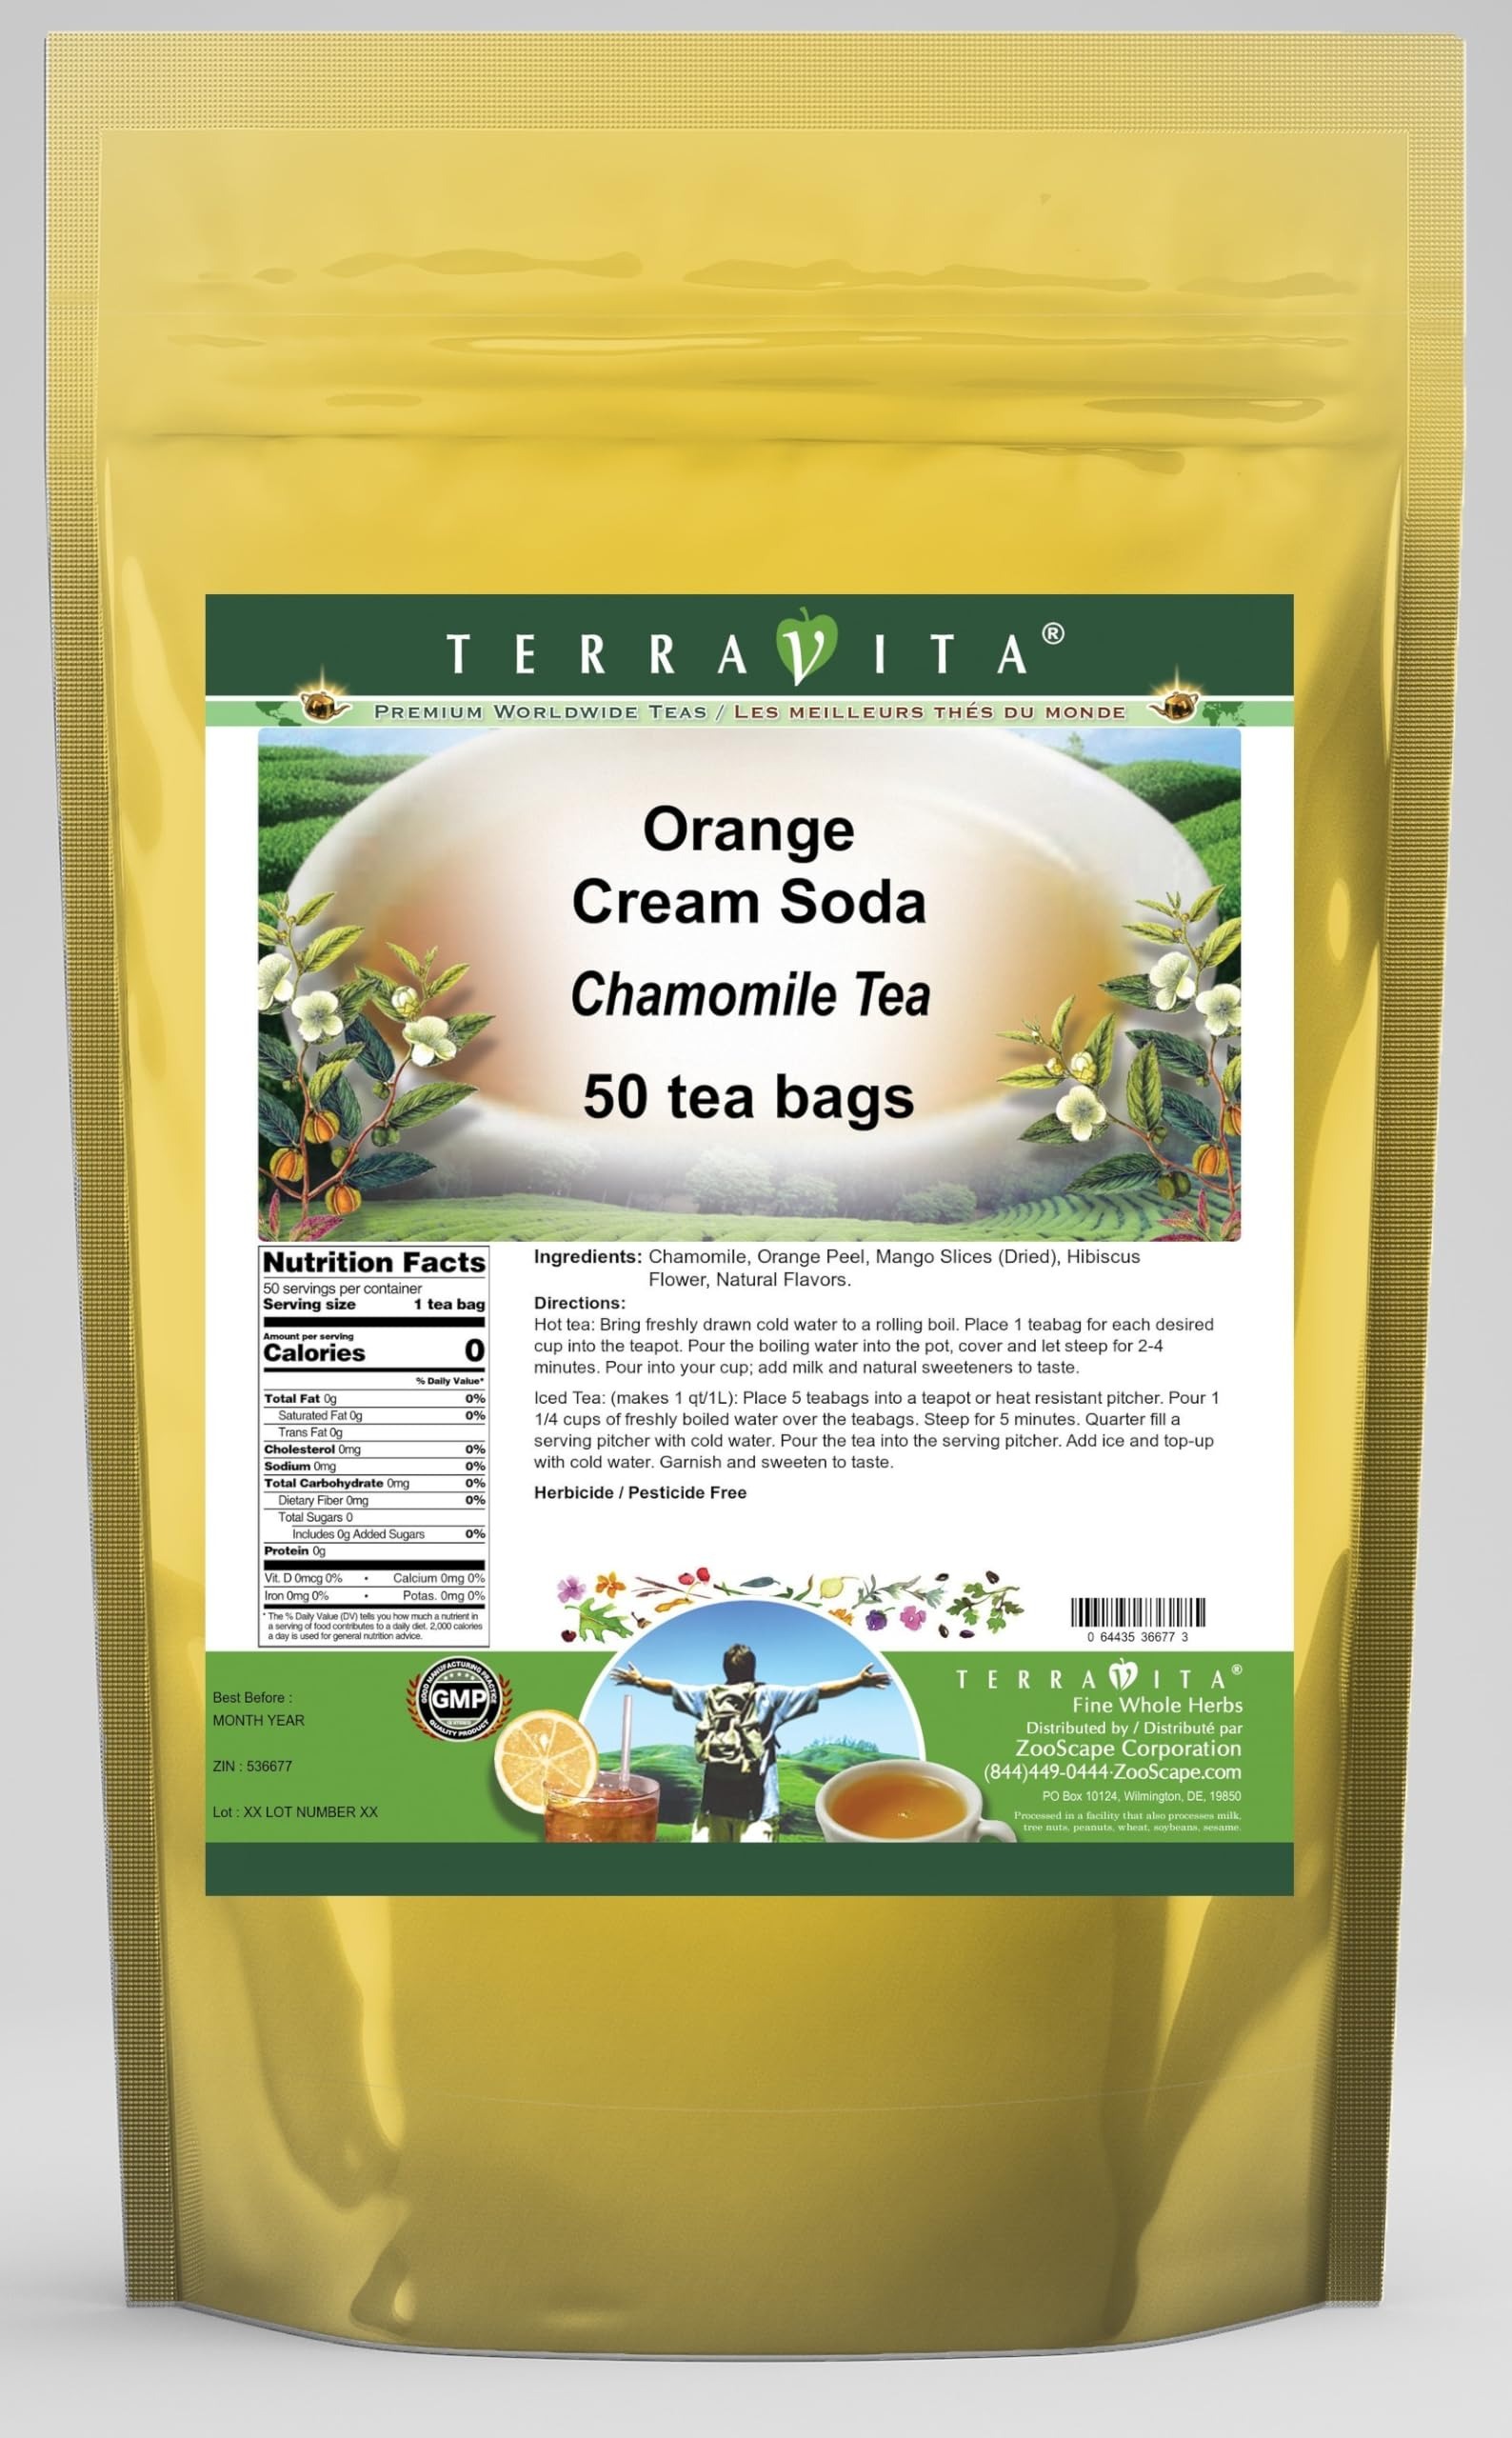
Item Name: Orange Cream Soda Chamomile Tea (50 tea bags, ZIN: 536677) - 2 Pack
Bullet Point 1: Our Orange Cream Soda Chamomile Tea is a delicious flavored Chamomile tea with Orange Peel, Mango Slices and Hibiscus Flower that you will enjoy relaxing with anytime! The natural Orange Cream Soda taste is delicious! - Ingredients: Chamomile tea, Orange Peel, Mango Slices, Hibiscus Flower and Natural Orange Cream Soda Flavor.
Bullet Point 2: No fillers.
Bullet Point 3: Manufacturer: TerraVita
Bullet Point 4: Size: 50 tea bags
Bullet Point 5: Chamomile Tea Bags - Packed in a convenient upright pouch!
Product Description: Our Orange Cream Soda Chamomile Tea is a delicious flavored Chamomile tea with Orange Peel, Mango Slices and Hibiscus Flower that you will enjoy relaxing with anytime! The natural Orange Cream Soda taste is delicious! - Ingredients: Chamomile tea, Orange Peel, Mango Slices, Hibiscus Flower and Natural Orange Cream Soda Flavor. - Hot tea brewing method: Bring freshly drawn cold water to a rolling boil. Place 1 teabag for each desired cup into the teapot. Pour the boiling water into the pot, cover and let steep for 2-4 minutes. Pour into your cup; add milk and natural sweeteners to taste. - Iced tea brewing method: (to make 1 liter/quart): Place 5 teabags into a teapot or heat resistant pitcher. Pour 1 1/4 cups of freshly boiled water over the teabags. Steep for 5 minutes. Quarter fill a serving pitcher with cold water. Pour the tea into the serving pitcher. Add ice and top-up with cold water. Garnish and sweeten to taste. - TerraVita is an exclusive line of premium-quality, natural source products that use only the finest, purest and most potent ingredients found around the world. TerraVita is hallmarked by the highest possible standards of purity, potency, stability and freshness. All of our products are prepared with the highest elements of quality control, from raw materials through the entire manufacturing process, up to and including the moment that the bottles or bags are sealed for freshness and shipped out to you. Our highest possible standards are certified by independent laboratories and backed by our personal guarantee. - TerraVita exists to meet and ensure your family's health and wellness without the harmful effects of chemicals and health products. We strive to make all of our products affordable and reliable and are constantly searching the market to maint
Value: 100.0
Unit: Count

Price: 59.48